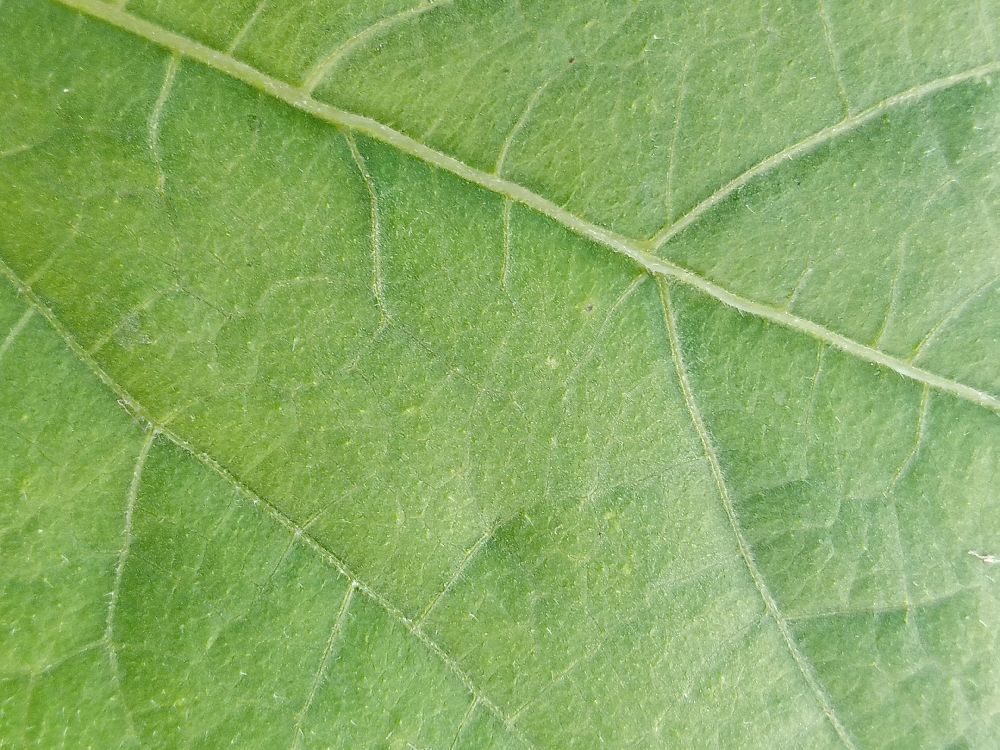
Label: healthy